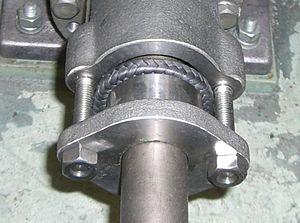
Un presse-étoupe est une pièce d'étanchéité utilisée dans différents domaines, initialement autour d'un arbre tournant, la dénomination a été généralisée à l'électricité.